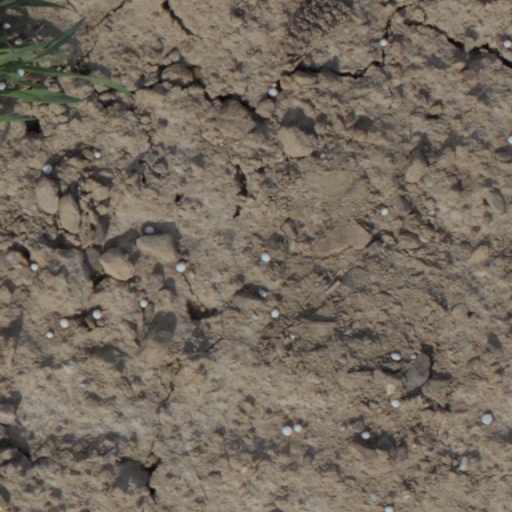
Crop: wheat